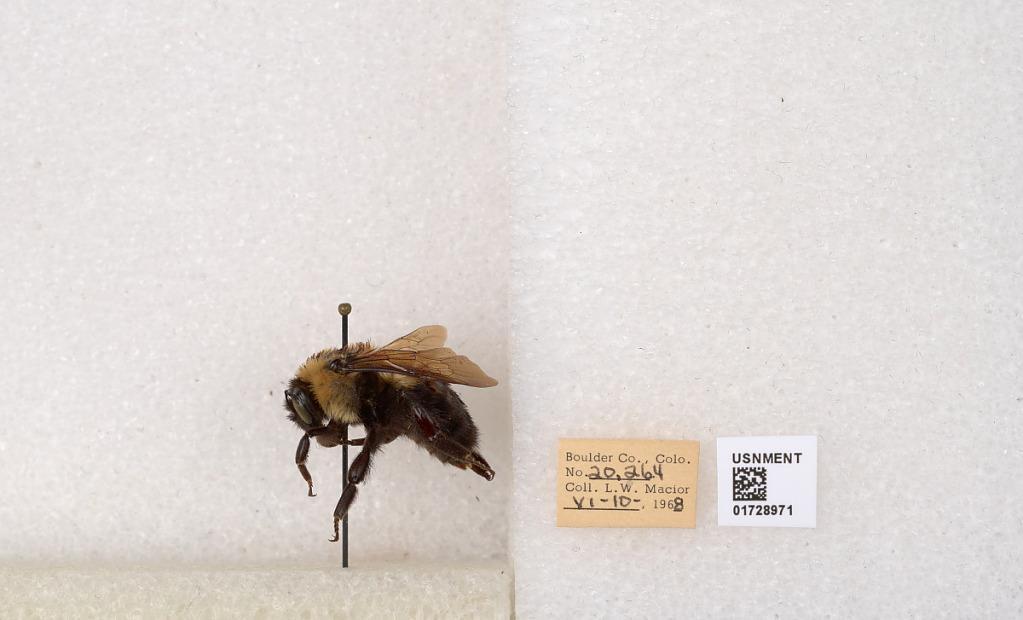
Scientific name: Bombus (Separatobombus) griseocollis (De Geer)
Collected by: L. Macior
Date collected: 1968-6-10
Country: United States
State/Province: Colorado
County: Boulder
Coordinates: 40.0925, -105.358